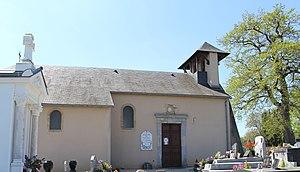
Église de l'Assomption de Montignac (Hautes-Pyrénées)
La liste des églises des Hautes-Pyrénées recense de manière exhaustive les églises situées dans le département français des Hautes-Pyrénées.
Montignac est une commune française située dans le département des Hautes-Pyrénées, en région Occitanie.